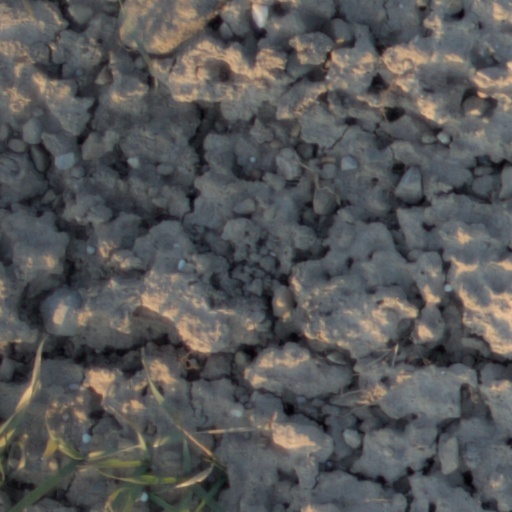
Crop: wheat